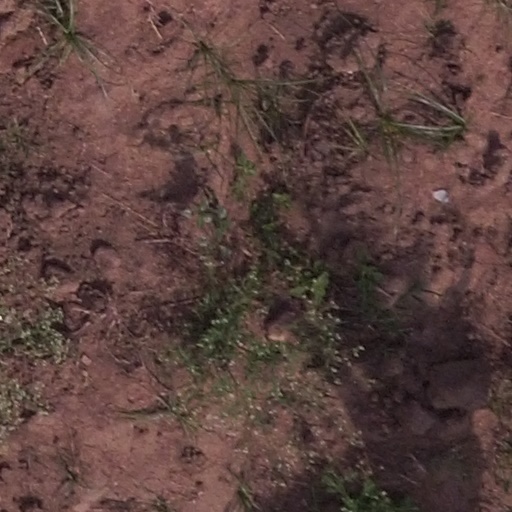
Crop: maize; corn